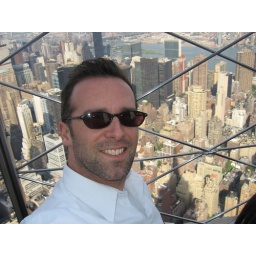
The 86th floor is 1,050 feet up. Look at all that dang gray in my  vacation stubble.